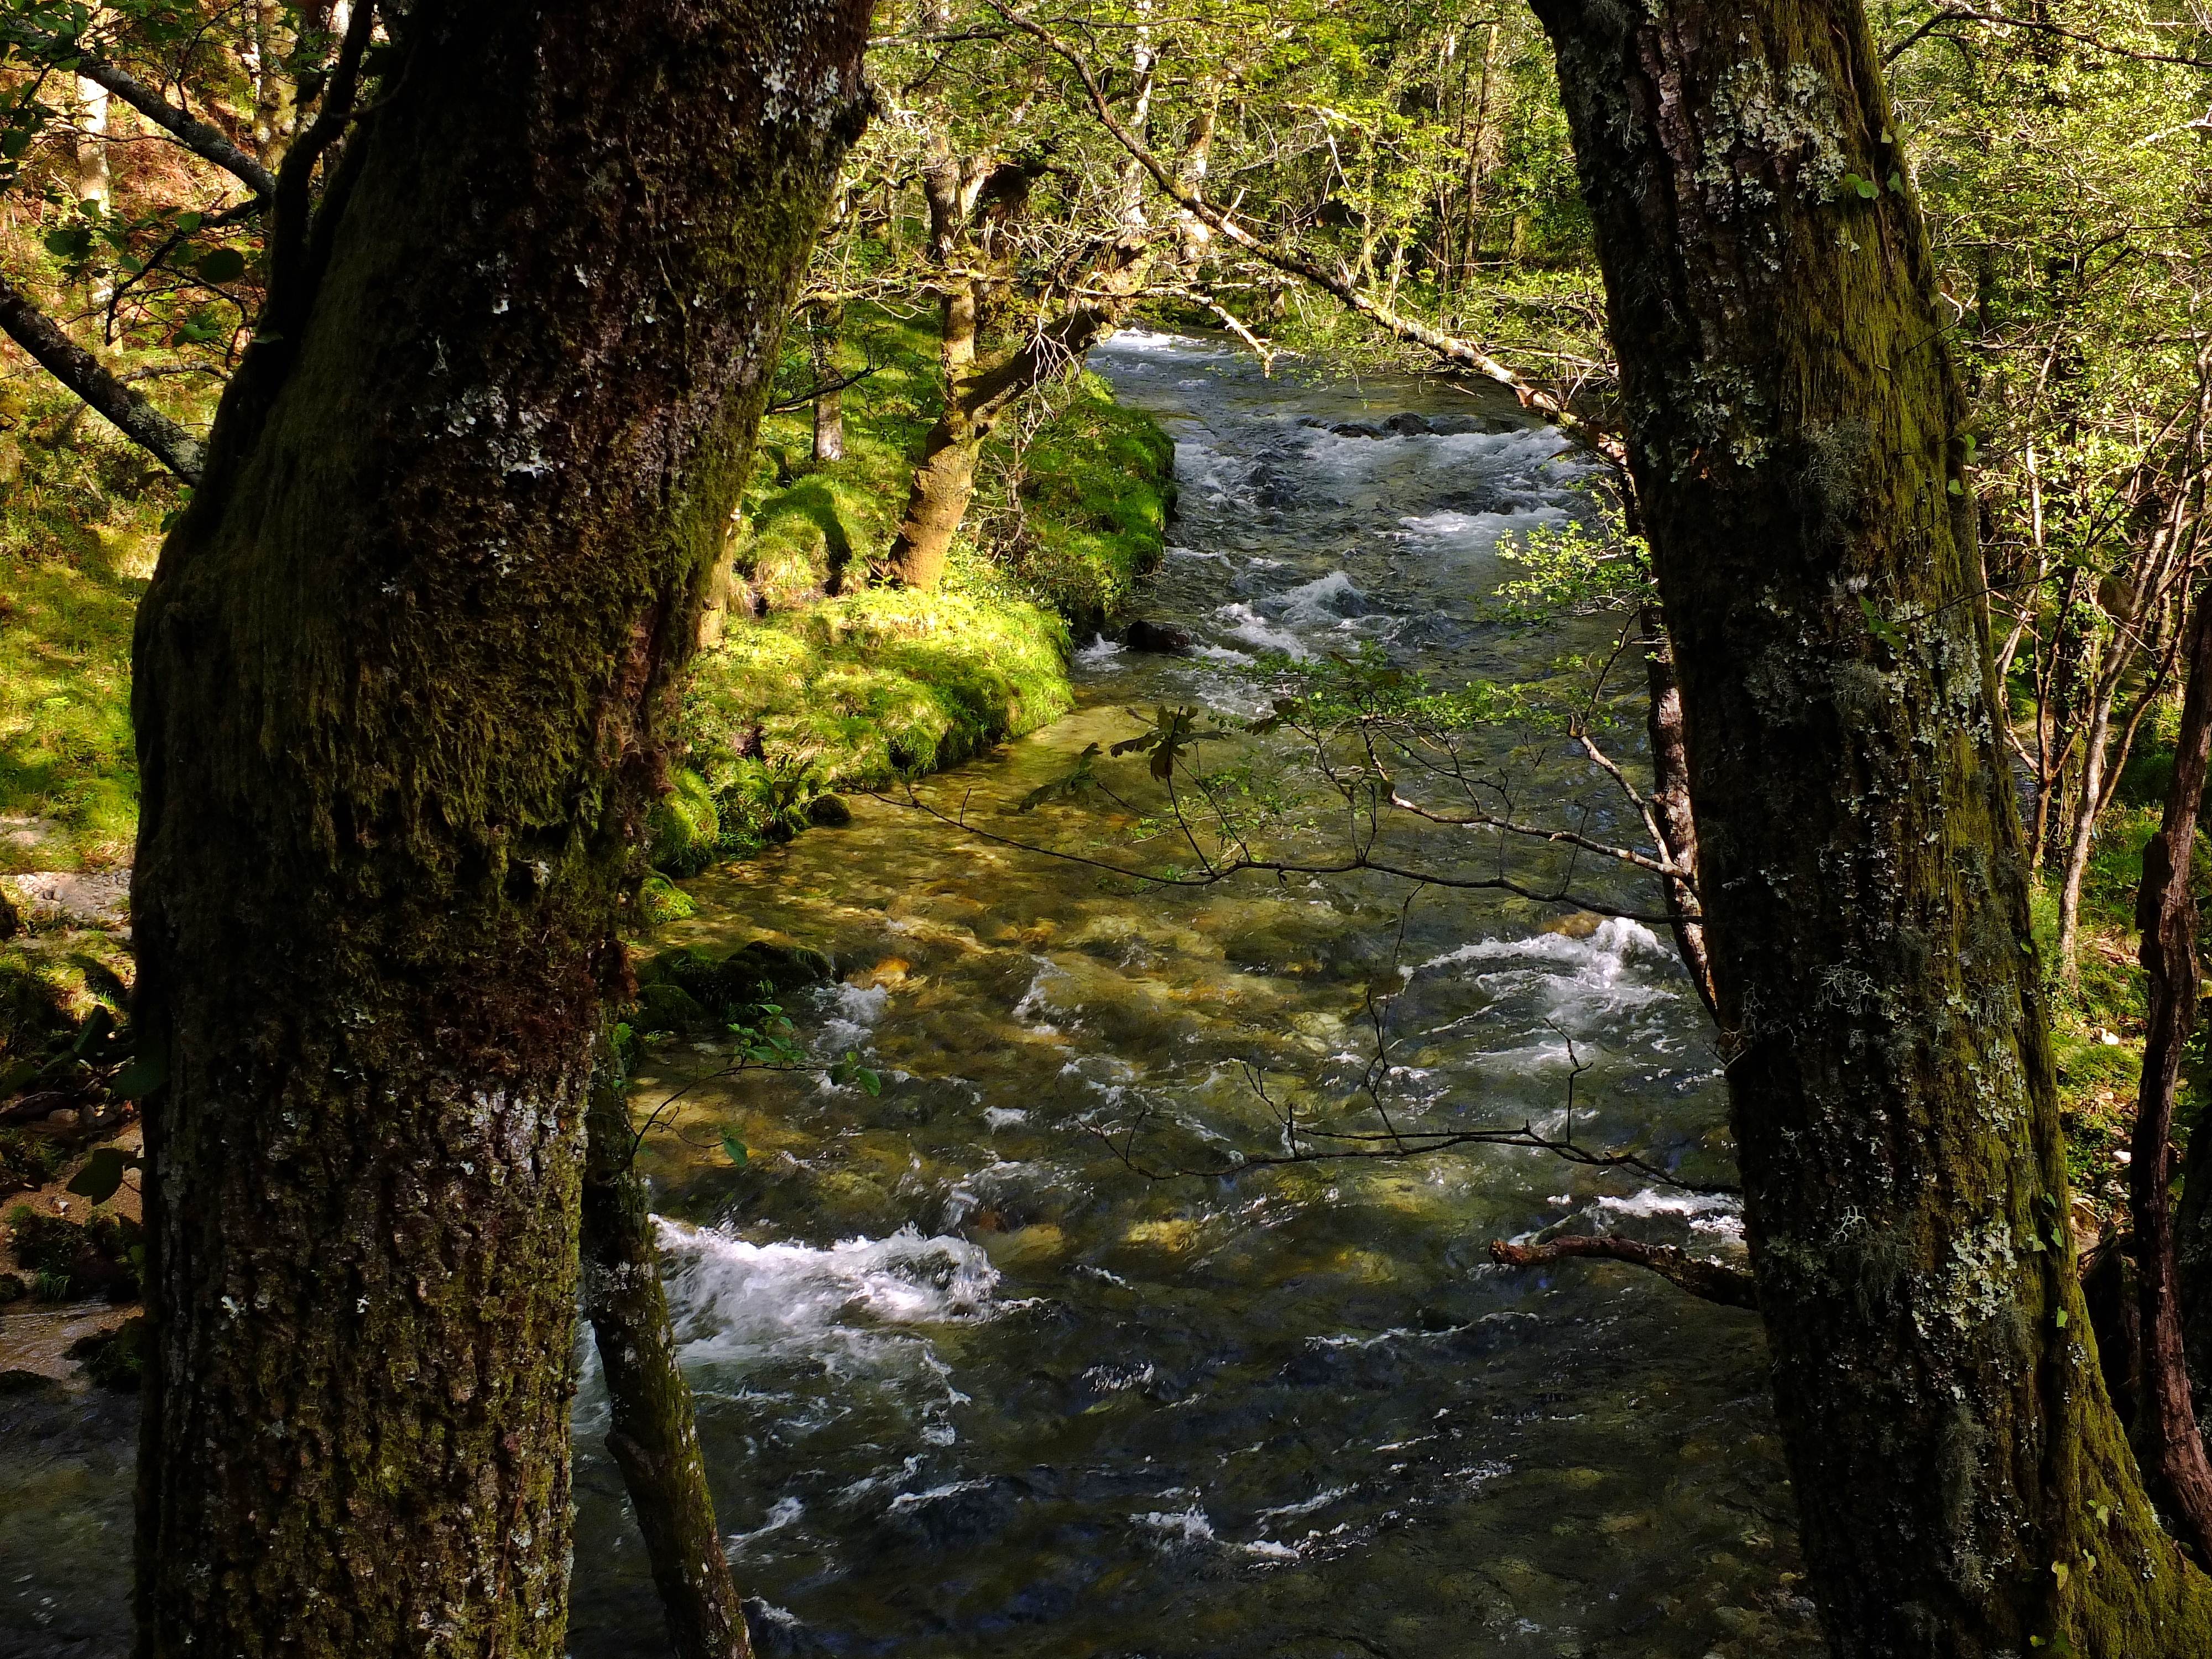
landscape, tree, water, nature, forest, creek, wilderness, branch, plant, sunlight, leaf, flower, river, stream, green, reflection, autumn, season, body of water, spain, rainforest, deciduous, wetland, paisajes, woodland, habitat, ggl1, gaby1, fujifilmxs1, rioverdugo, pontevedragaliciaespa a, old growth forest, natural environment, geographical feature, woody plant